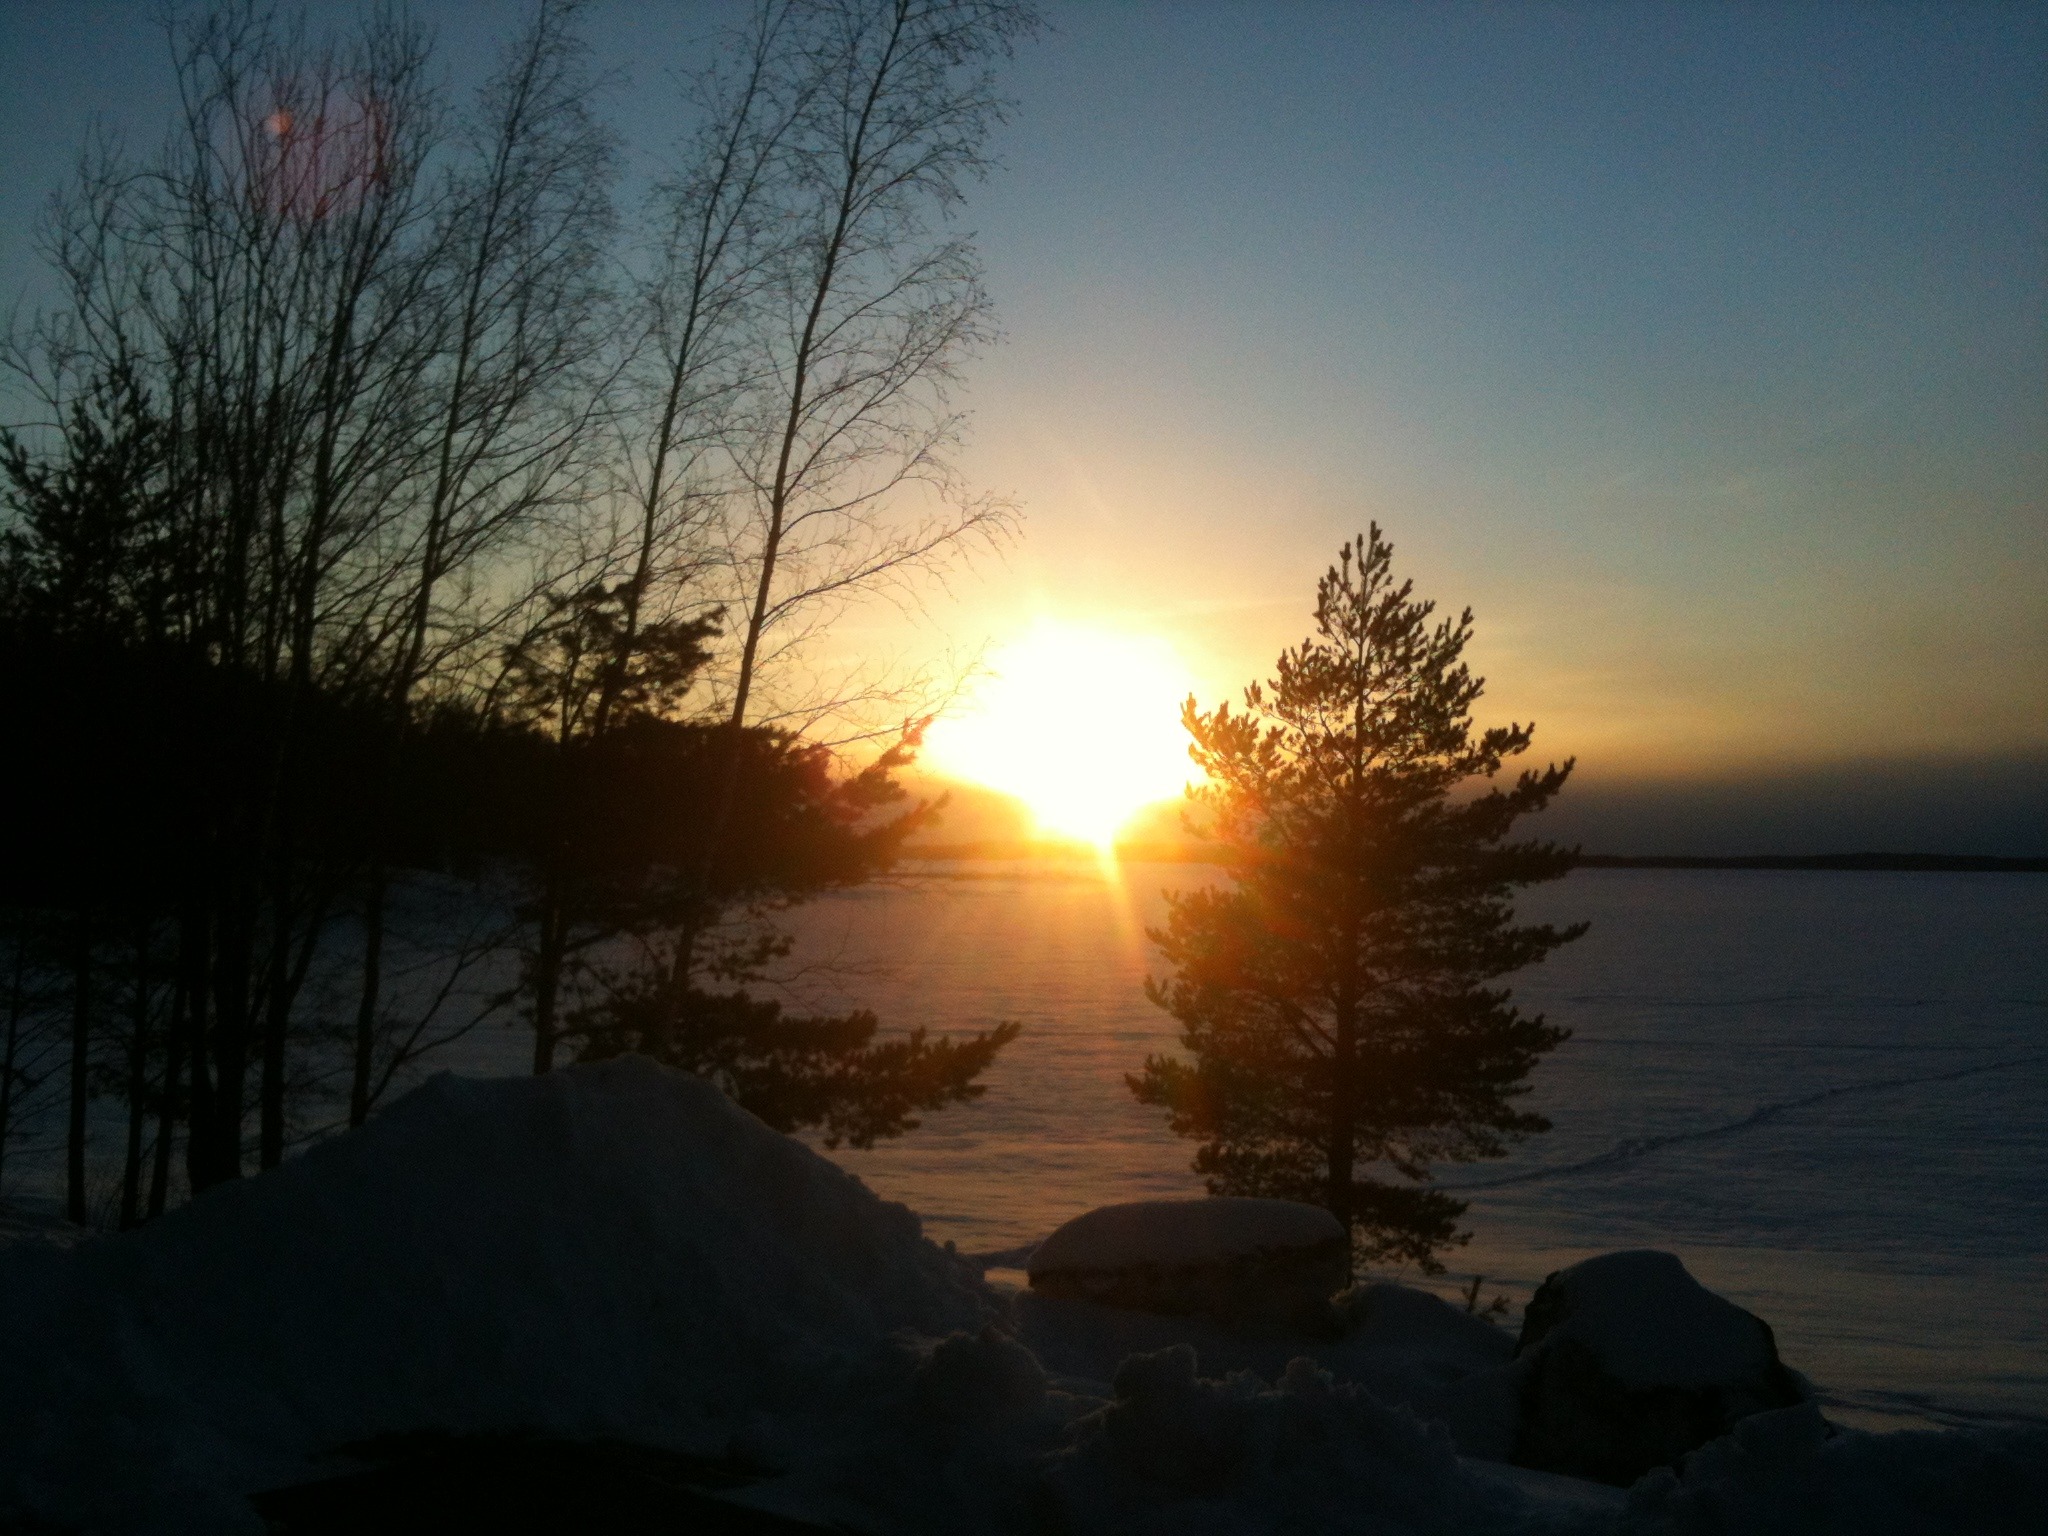
landscape, winter, light, cloud, sky, sun, sunrise, sunset, sunlight, morning, dawn, atmosphere, dark, dusk, evening, reflection, shadow, afterglow, atmospheric phenomenon